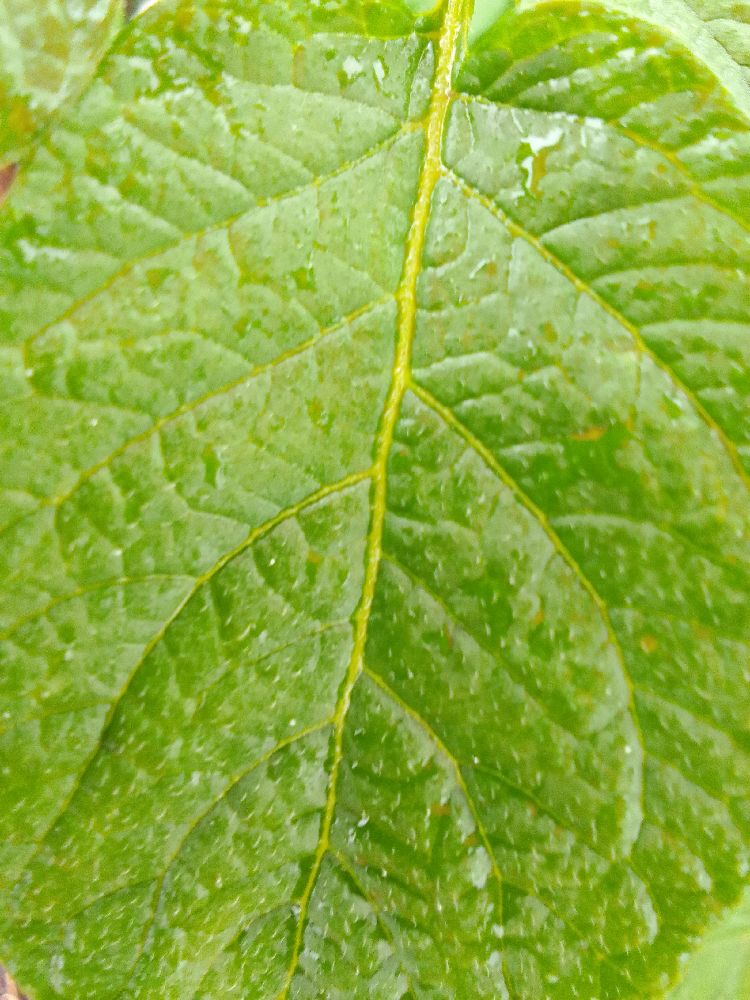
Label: Healthy